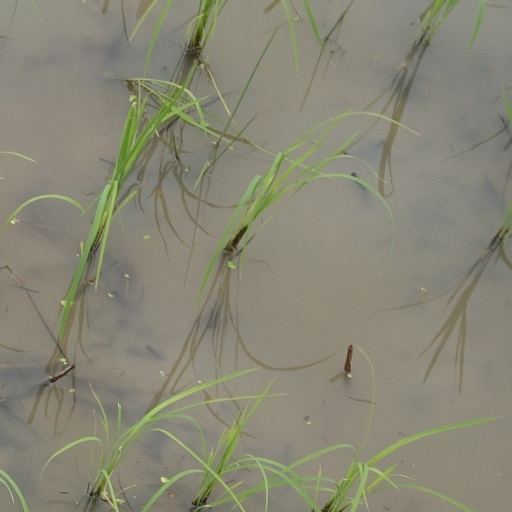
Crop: rice